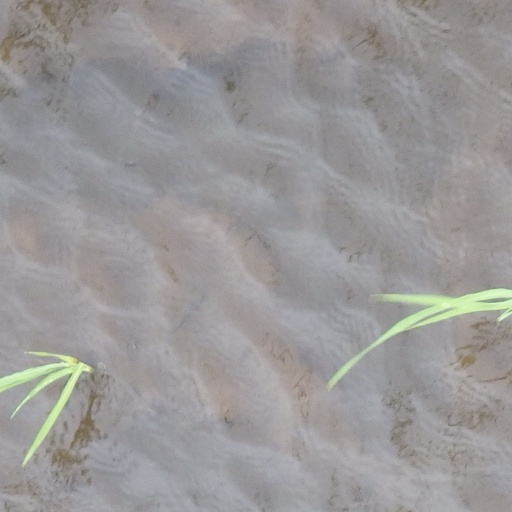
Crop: rice